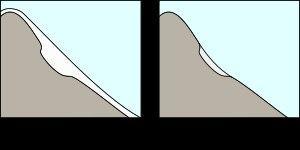
Un névé est une accumulation de neige qui peut perdurer en dessous de la limite de neiges éternelles et ce même pendant une partie de l'été. Elle peut être à l'origine d'un glacier.